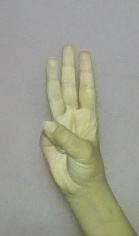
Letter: thaa